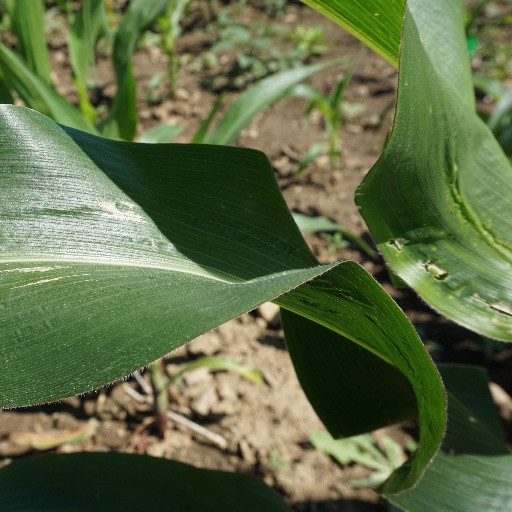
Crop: maize; corn